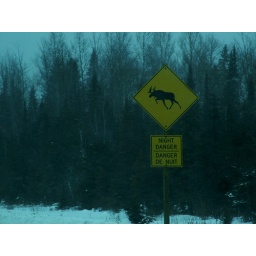
You know you've arrived in the North... when road signs change from warnings of deer to moose,